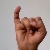
The image shows a hand gesture representing the letter 'I' in Indian Sign Language.